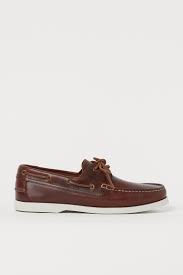
Label: Boat